List of Another episodes

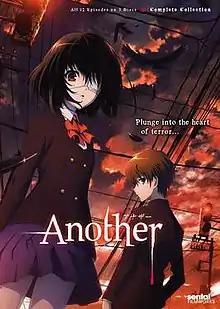
Blu-ray collection cover, released in the United States by Sentai Filmworks

Another is a 2012 Japanese adult animated horror television series produced by P.A. Works and directed by Tsutomu Mizushima that aired twelve episodes from 10 January to 27 March 2012. Based on the 2009 novel of the same name by Yukito Ayatsuji, the series is set in 1998 and focuses on a boy named Kōichi Sakakibara who, upon transferring into Yomiyama Middle School and meeting the curious Mei Misaki, finds himself in a mystery revolving around students and people related to his class facing gruesome and senseless deaths. "Another" was directed by Tsutomu Mizushima and produced by P.A. Works, with character designs by Yuriko Ishii, the chief animation director of the series, based on Noizi Ito's original concepts for the novel.